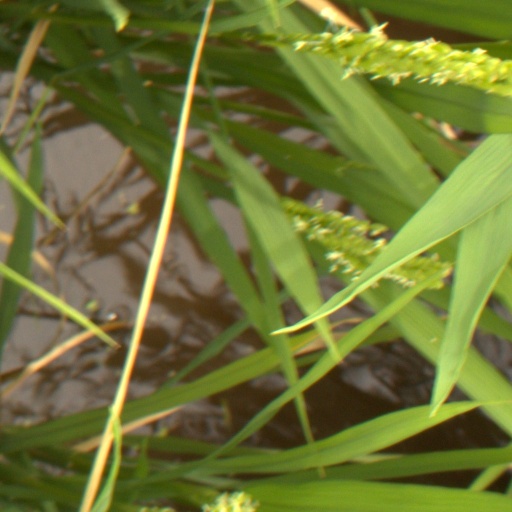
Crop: rice